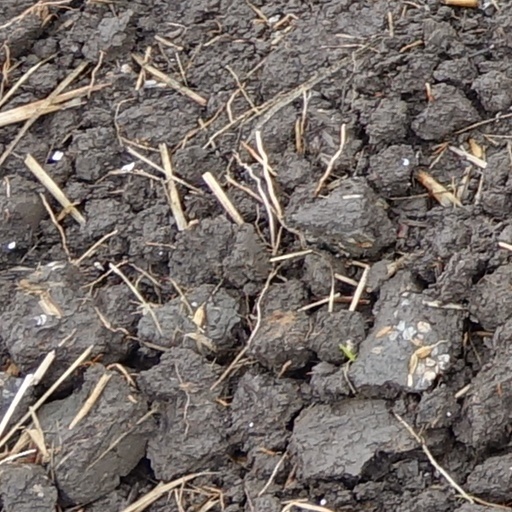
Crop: wheat